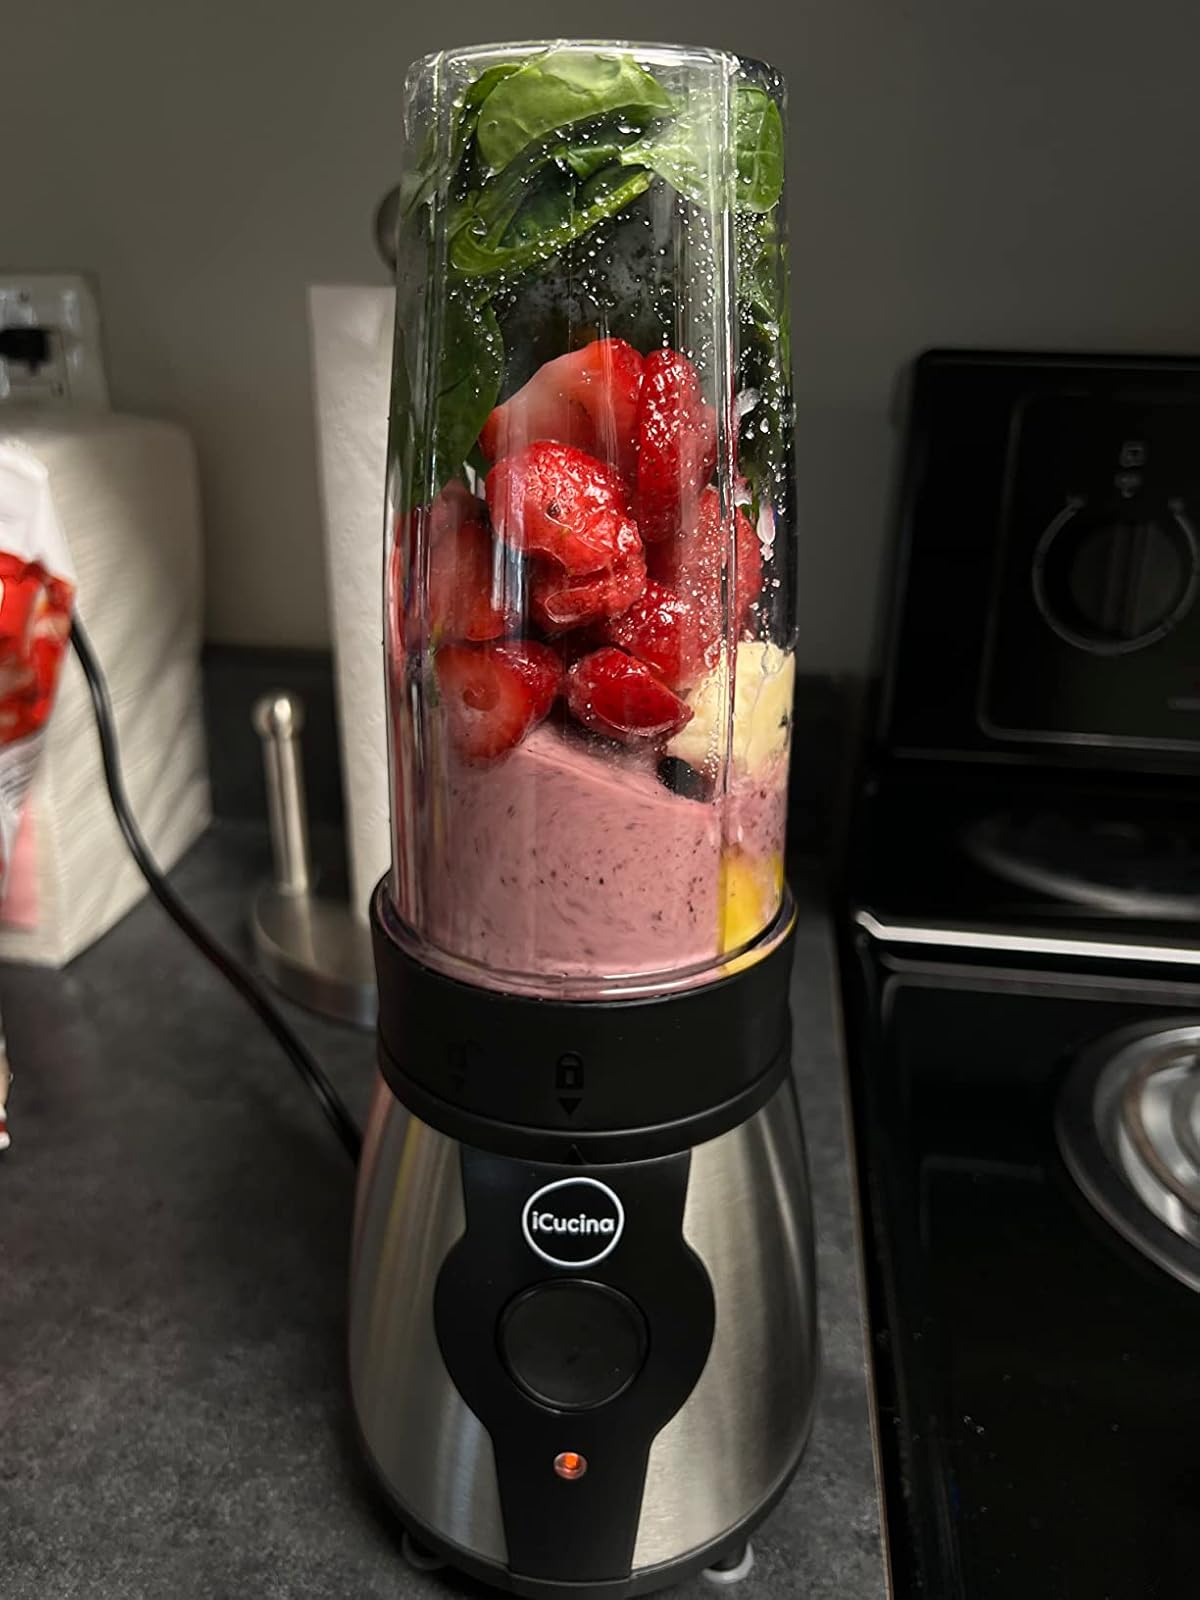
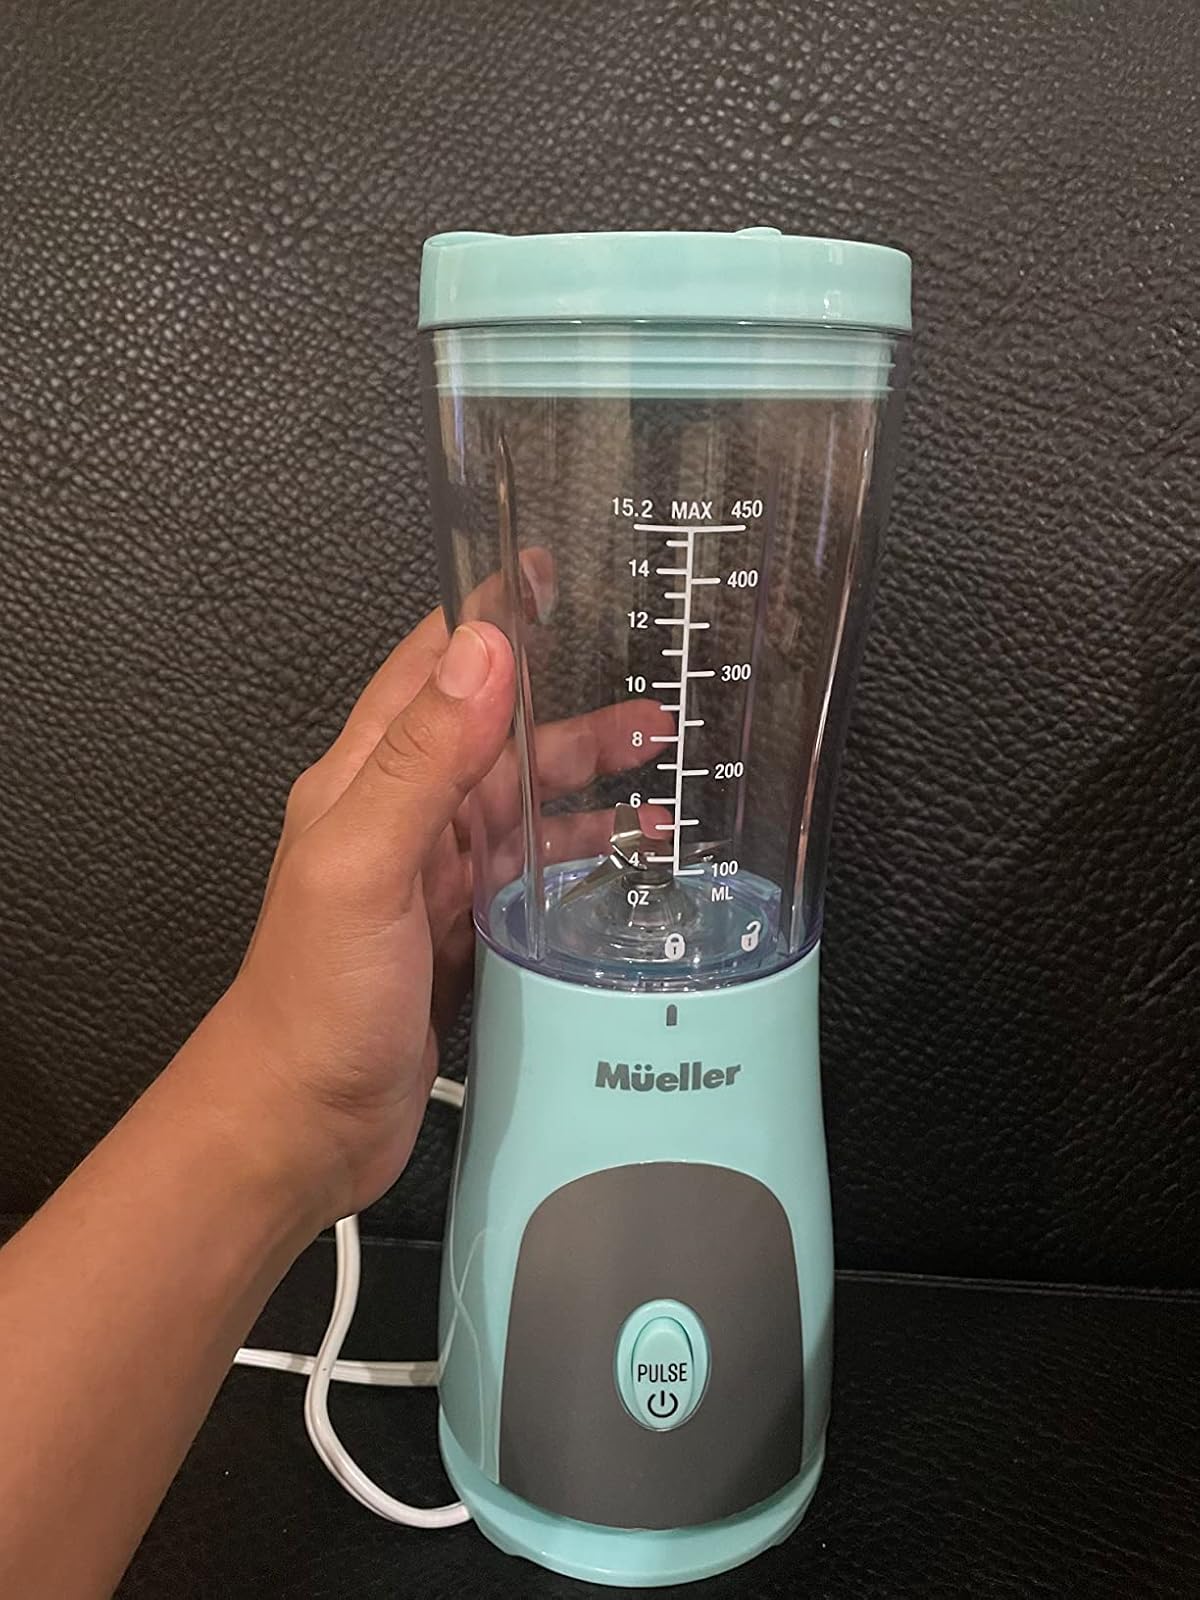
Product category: items_blender
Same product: no